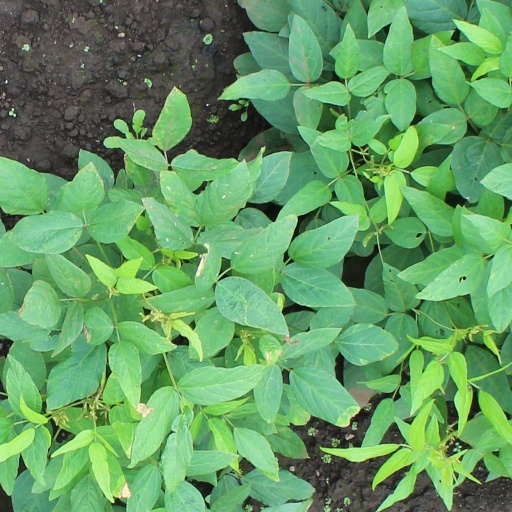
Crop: soybean